Joo Min-kyung

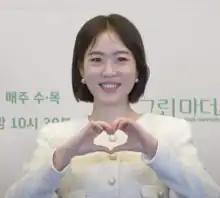
Joo in April 2022

Joo Min-kyung (born July 6, 1989) is a South Korean actress. She is known for her roles in television series such as "Something in the Rain" (2018), "Sketch" (2018), "One Spring Night" (2019)"," "Soul Mechanic" (2020), "Jirisan" (2021), "Green Mothers' Club" (2022) and "Behind Your Touch" (2023).